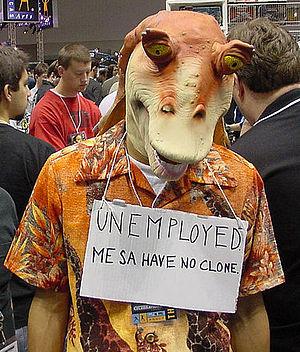
Star Wars, épisode I : La Menace fantôme est un film américain de science-fiction de type space opera sorti en 1999 écrit et réalisé par George Lucas.